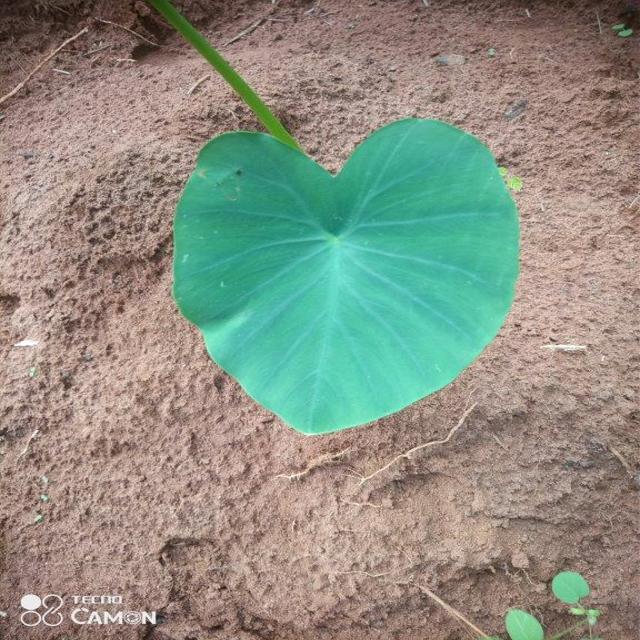
Label: Healthy